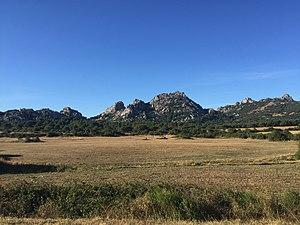
Image d'Aggius, 2016